Herbert Eulenberg

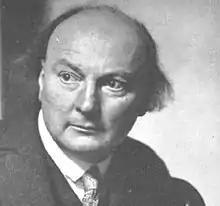

Max Herbert Eulenberg (1876–1949), was a German poet and author born in Cologne-Mülheim, Germany. He was married from 1904 to Hedda Eulenberg.